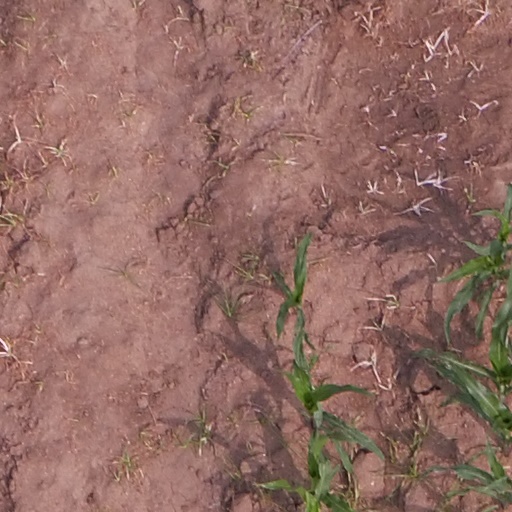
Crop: maize; corn